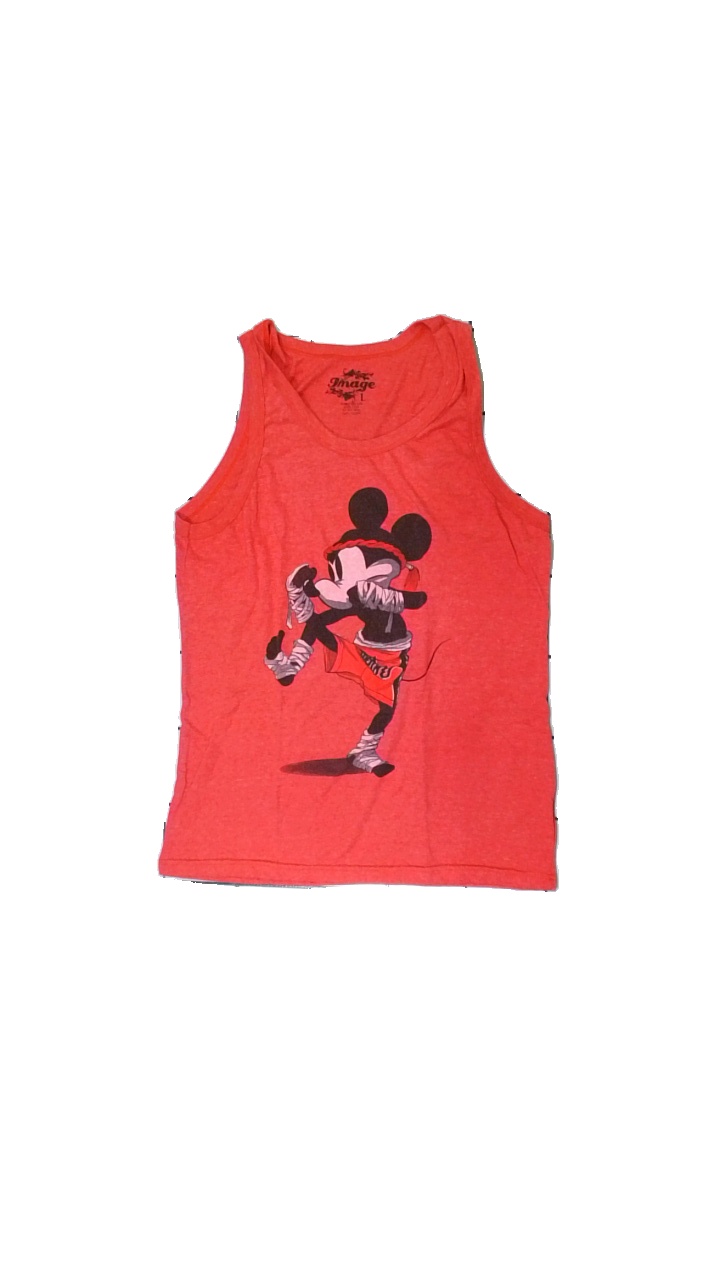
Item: Top (Men)
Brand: Image
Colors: Red
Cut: C-collar
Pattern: Other
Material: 83% Polyester 17% Cotton
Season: All
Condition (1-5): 5
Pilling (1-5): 5
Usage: Reuse
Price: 50-100